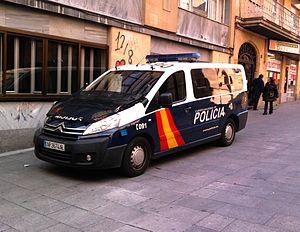
Camionette de la police nationale espagnole, Salamanque
Le Corps national de police espagnol est une composante des forces et corps de sécurité de l'État. Force de police civile, elle dépend du ministère de l'Intérieur, le CNP assure le maintien de l'ordre et le respect des lois. À l'inverse de la Garde civile, elle n'exerce pas ses compétences sur l'ensemble du territoire national, pouvant être déconcentrée ou décentralisée.